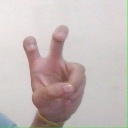
अक्षर: ई